Gorontalo

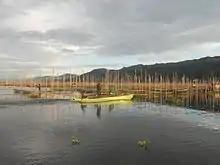
Fishing boats in Lake Limboto, Gorontalo. The fishing industry is one of the main source of income in the province

Gorontalo is one of the busiest trade routes in Indonesia since ancient times. Gorontalo has a strategic geographic location for the national economy, because it has trade routes that are directly dealing with neighboring countries such as the Philippines, Malaysia, Brunei, Hong Kong, Taiwan, Japan and South Korea. In addition, Gorontalo is also one of the areas that is the entrance of trade routes from the Americas to countries in the Asia-Pacific region, such as Brunei, Singapore and Malaysia. The Indonesian Government considers that Gorontalo is one of the backbone of the economic, educational and cultural driving force in the Eastern Region of Indonesia.